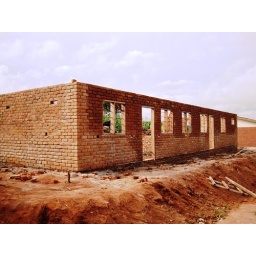
2, 3 bed houses in Lusangazi